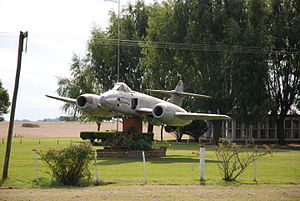
Gloster Meteor / Operationel historie / Argentina
Meteor C-038 nær Junín Airport, 2010
"Gloster Meteor var den første britiske jetjager, og de Allieredes eneste operationelle jetfly under 2.verdenskrig. Udviklingen af Meteor var i høj grad en følge af den revolutionerende turbojetmotor, der blev udviklet af Sir Frank Whittle og hans firma, Power Jets Ltd. Med øgenavnet ""kødkassen"" var Meteor ikke et aerodynamisk sofistikeret fly, men viste sig i kamp at være en vellykket jager. Glosters civile Meteor F.4 demonstrationsfly G-AIDC fra 1946 var det første civilt registrerede jetfly i verden.